Olexandr Mishula

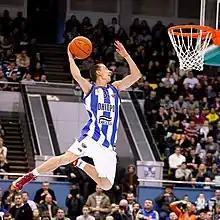
Mishula with Dnipro in 2012

Olexandr Mishula (born April 18, 1992) is a Ukrainian basketball player who plays for Keravnos of the Cyprus Basketball Division A. He also represents the Ukrainian national basketball team. Standing at , he plays the guard position.